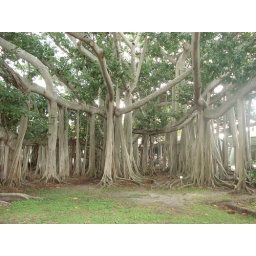
America's largest banyan tree at Thomas Edison's house in Fort Myers